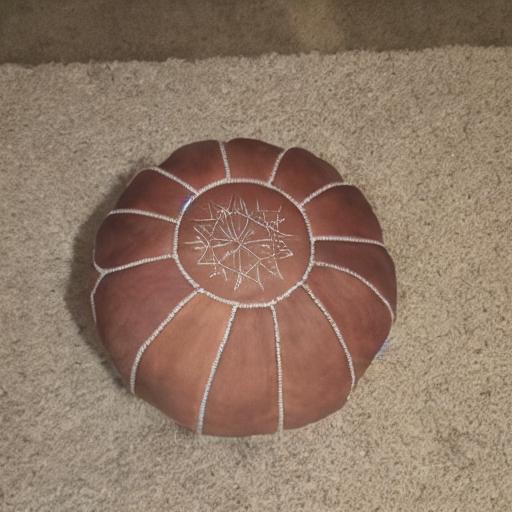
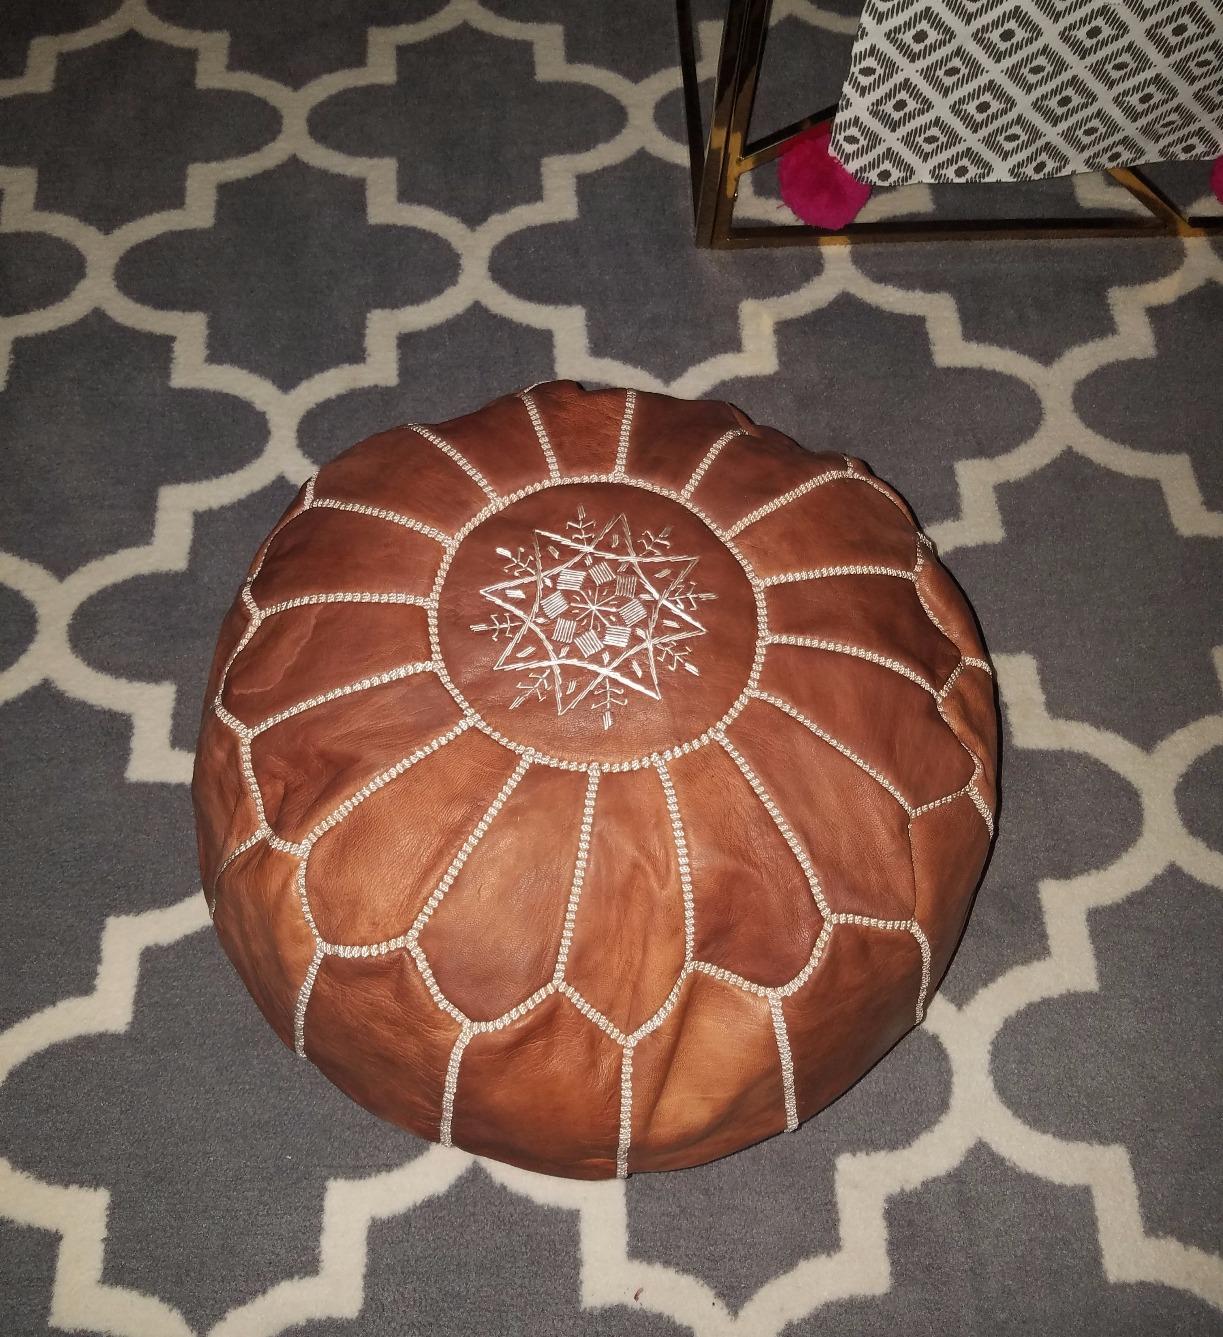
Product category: stool
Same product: no